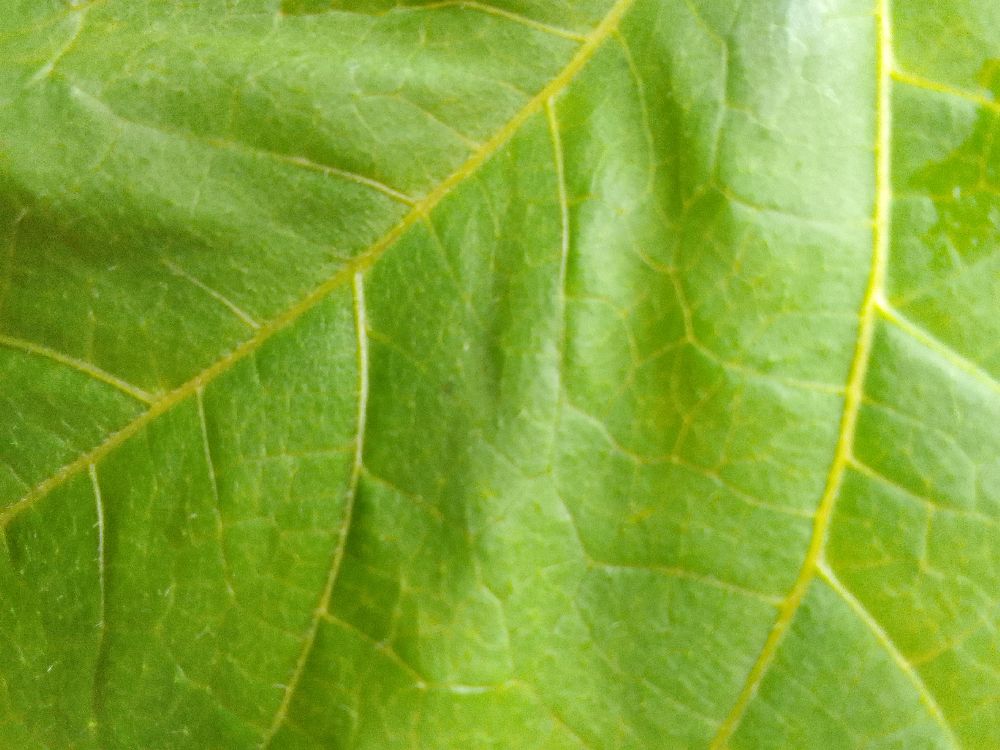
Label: healthy